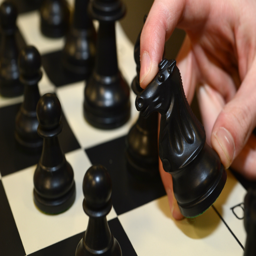
how to get ahead of the game on